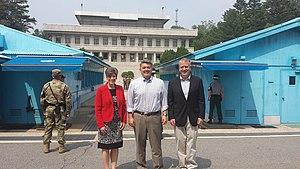
Cory Gardner, né le 22 août 1974 à Yuma, est un homme politique américain. Membre du Parti républicain, il est élu du Colorado au Congrès des États-Unis depuis 2011, d'abord quatre ans à la Chambre des représentants, puis entrant dès lors au Sénat après avoir battu le sortant Mark Udall, membre du Parti démocrate.